Pataakha

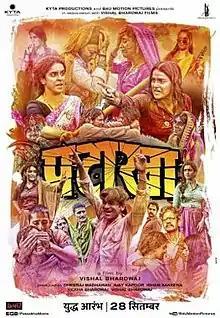
Theatrical release poster

Pataakha is a 2018 Indian Hindi-language drama film produced, written and directed by Vishal Bhardwaj. It stars Sanya Malhotra and debutante Radhika Madan. The plot is based on Charan Singh Pathik's short story "Do Behnein". It was theatrically released worldwide on 28 September 2018.